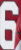
Number: 6